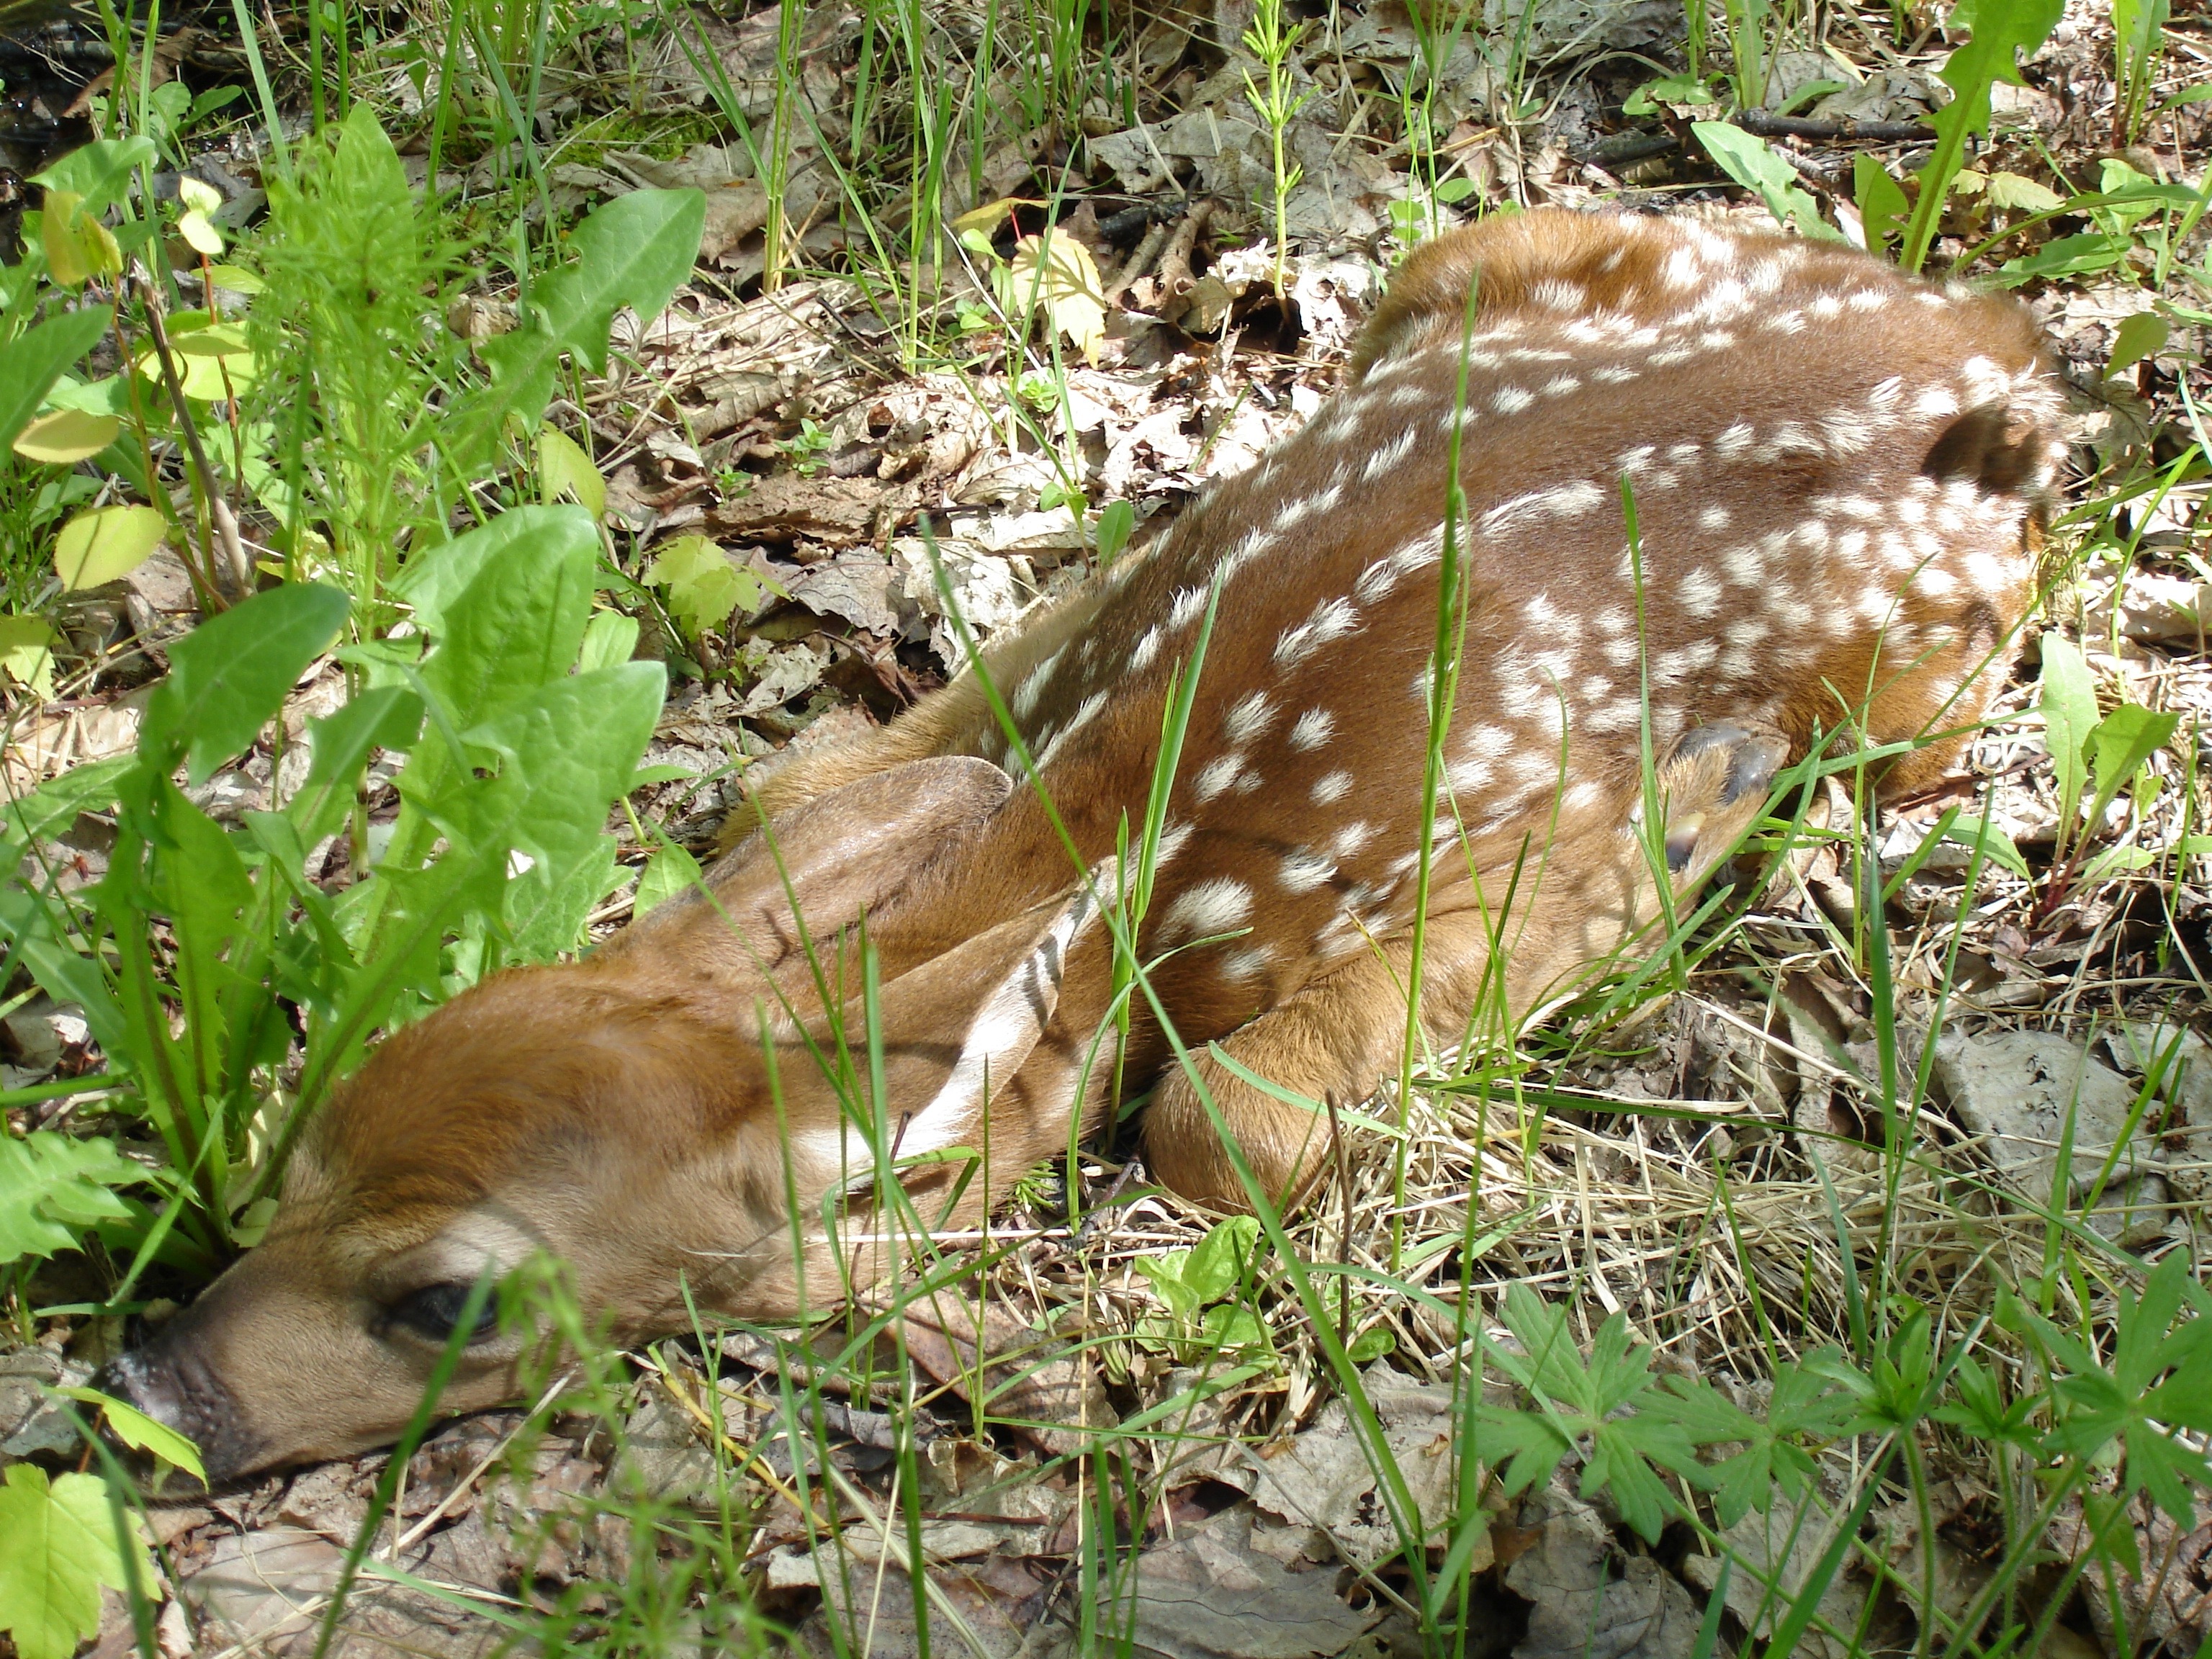
nature, forest, wildlife, deer, macro, small, fauna, fawn, close up, outside, woodland